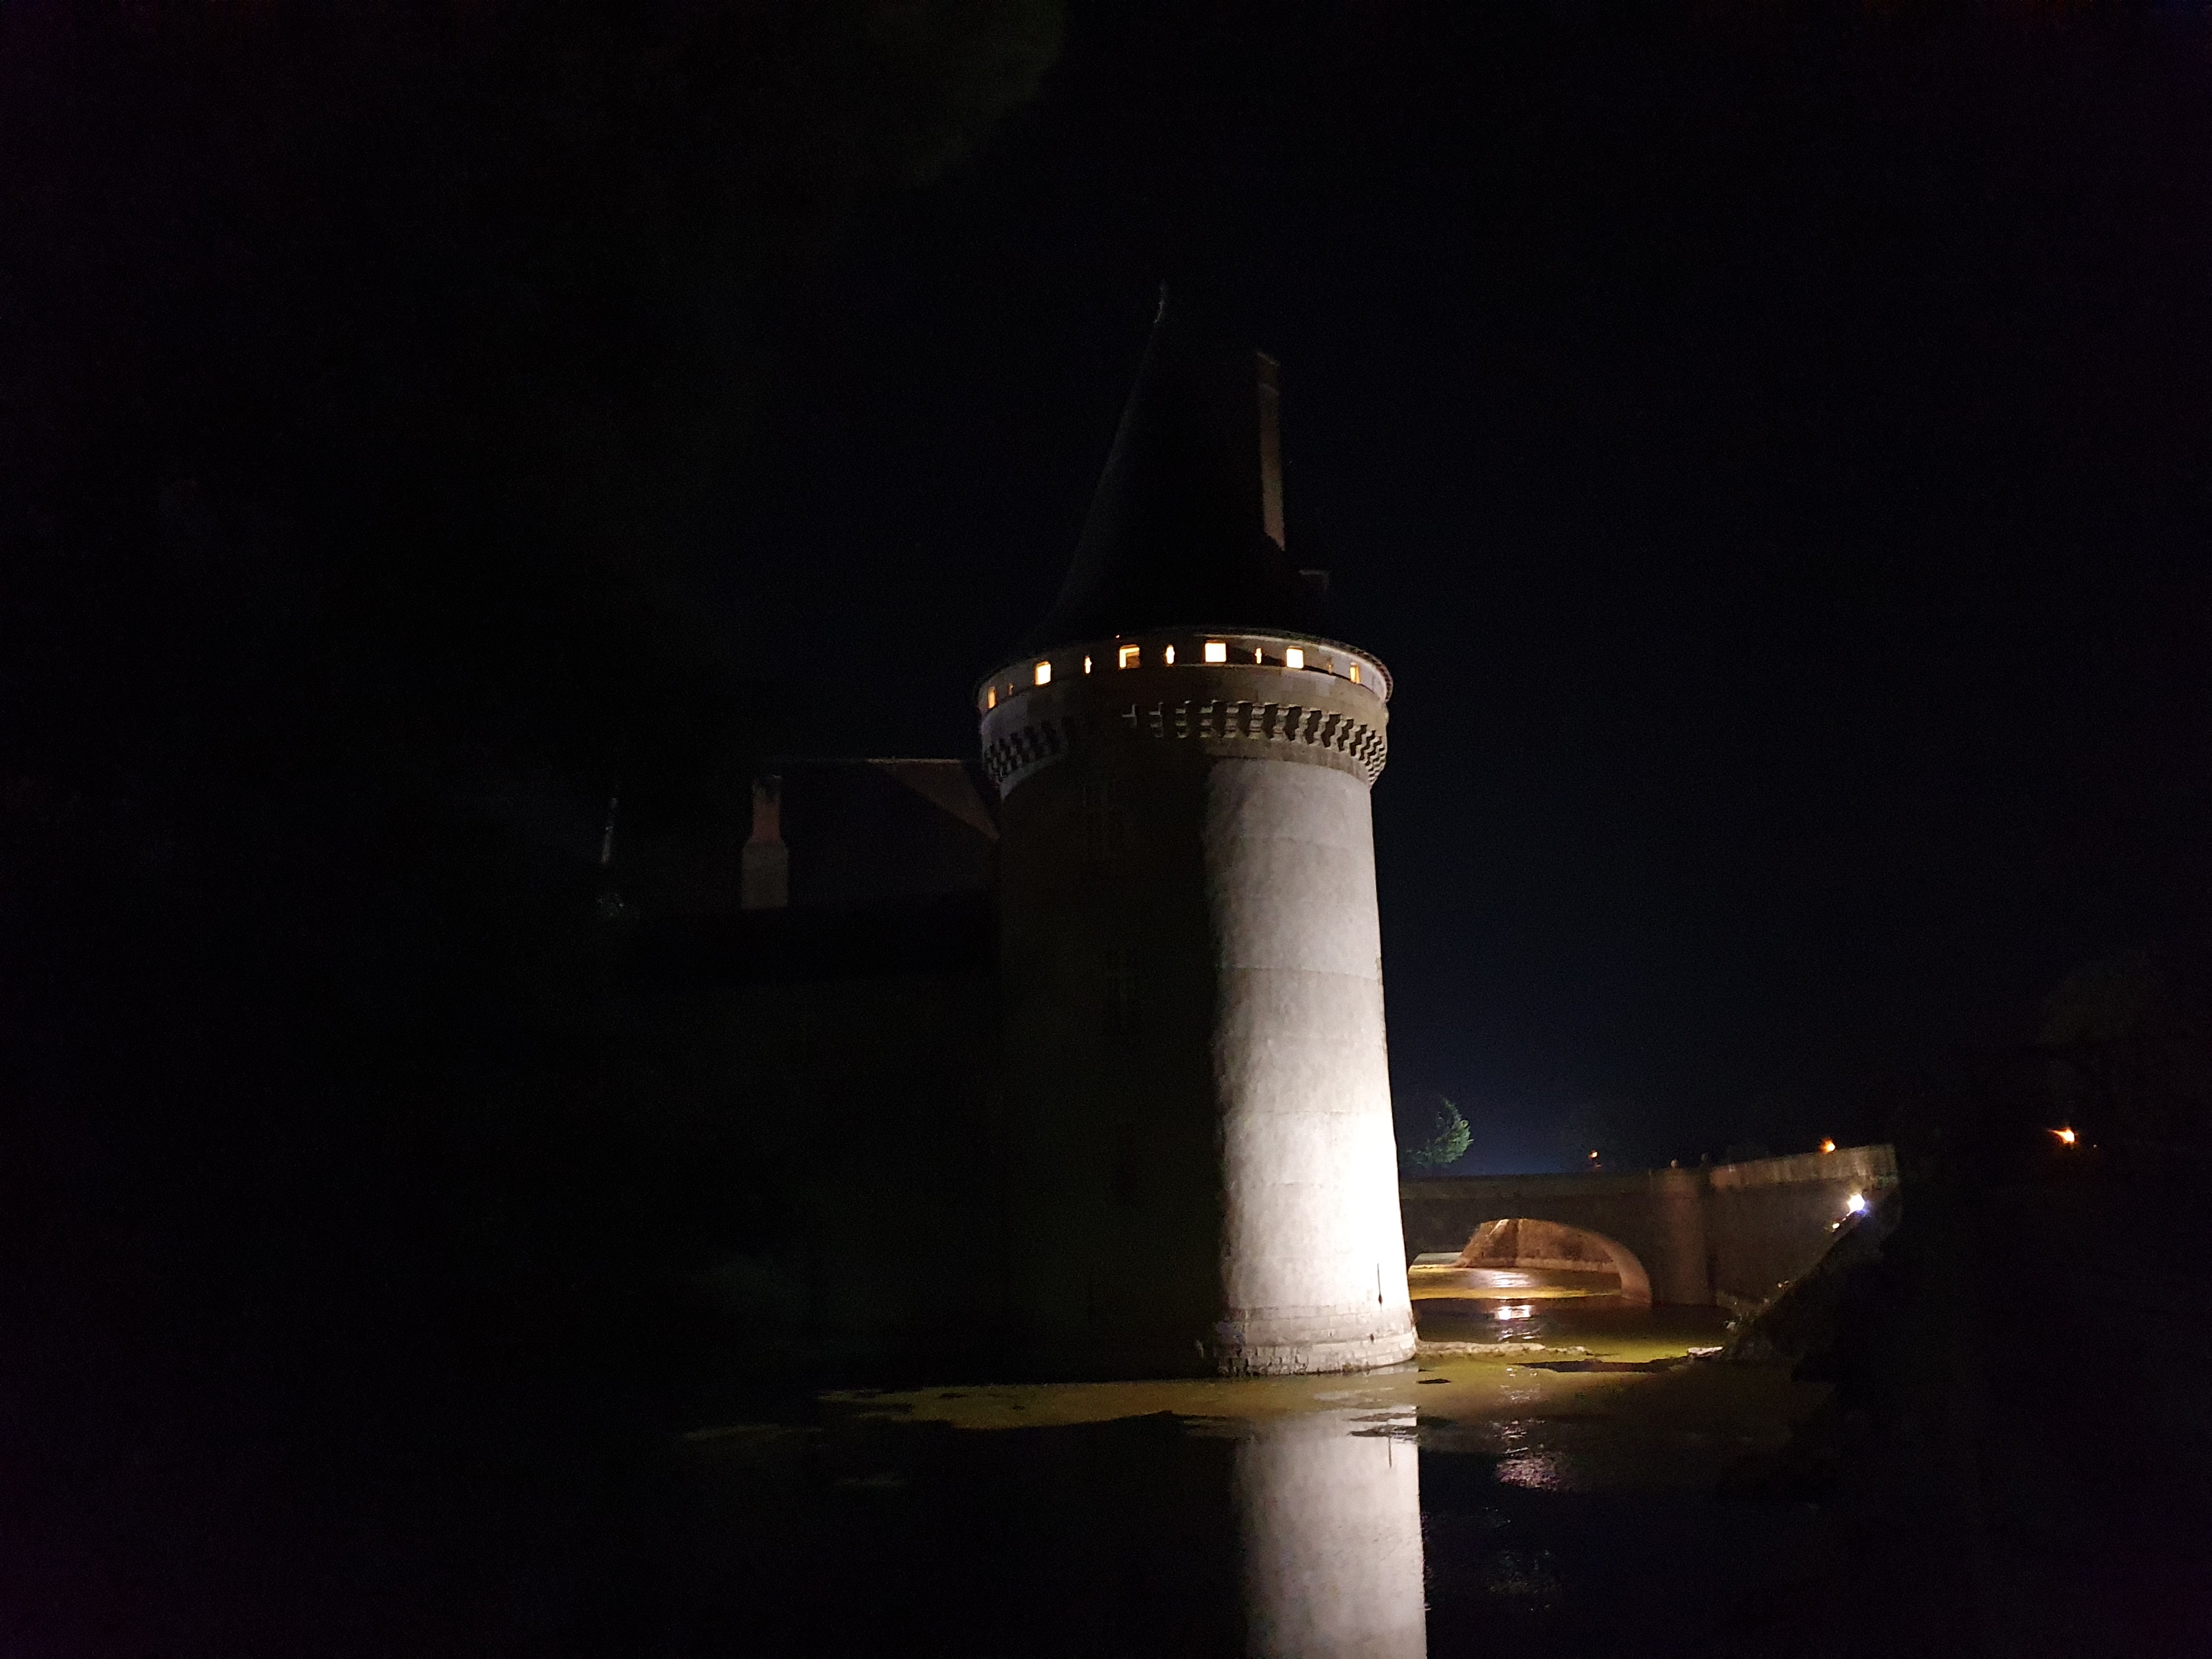
sully, loire, castle, middle ages, france, french, loiret, fortress, keep, moat, sange, royalty, king, queen, duke, tourism, night, dark, tower, darkness, atmosphere, light, midnight, reflection, space, electricity, tourist attraction, still life photography, water feature, cylinder